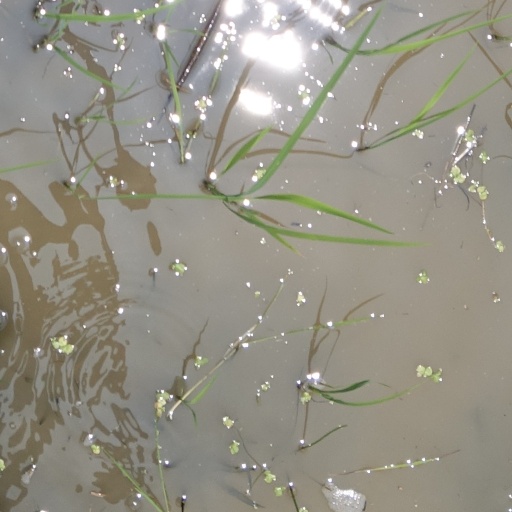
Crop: rice